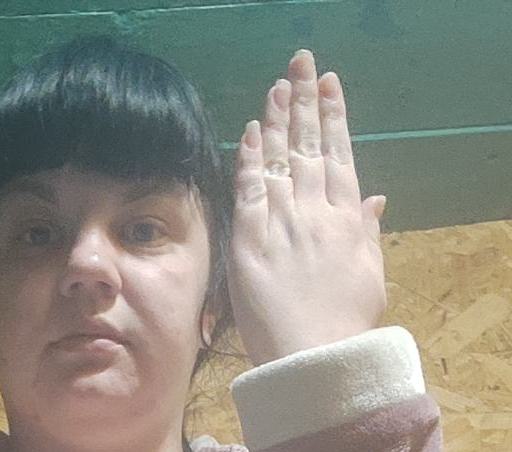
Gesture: stop_inverted